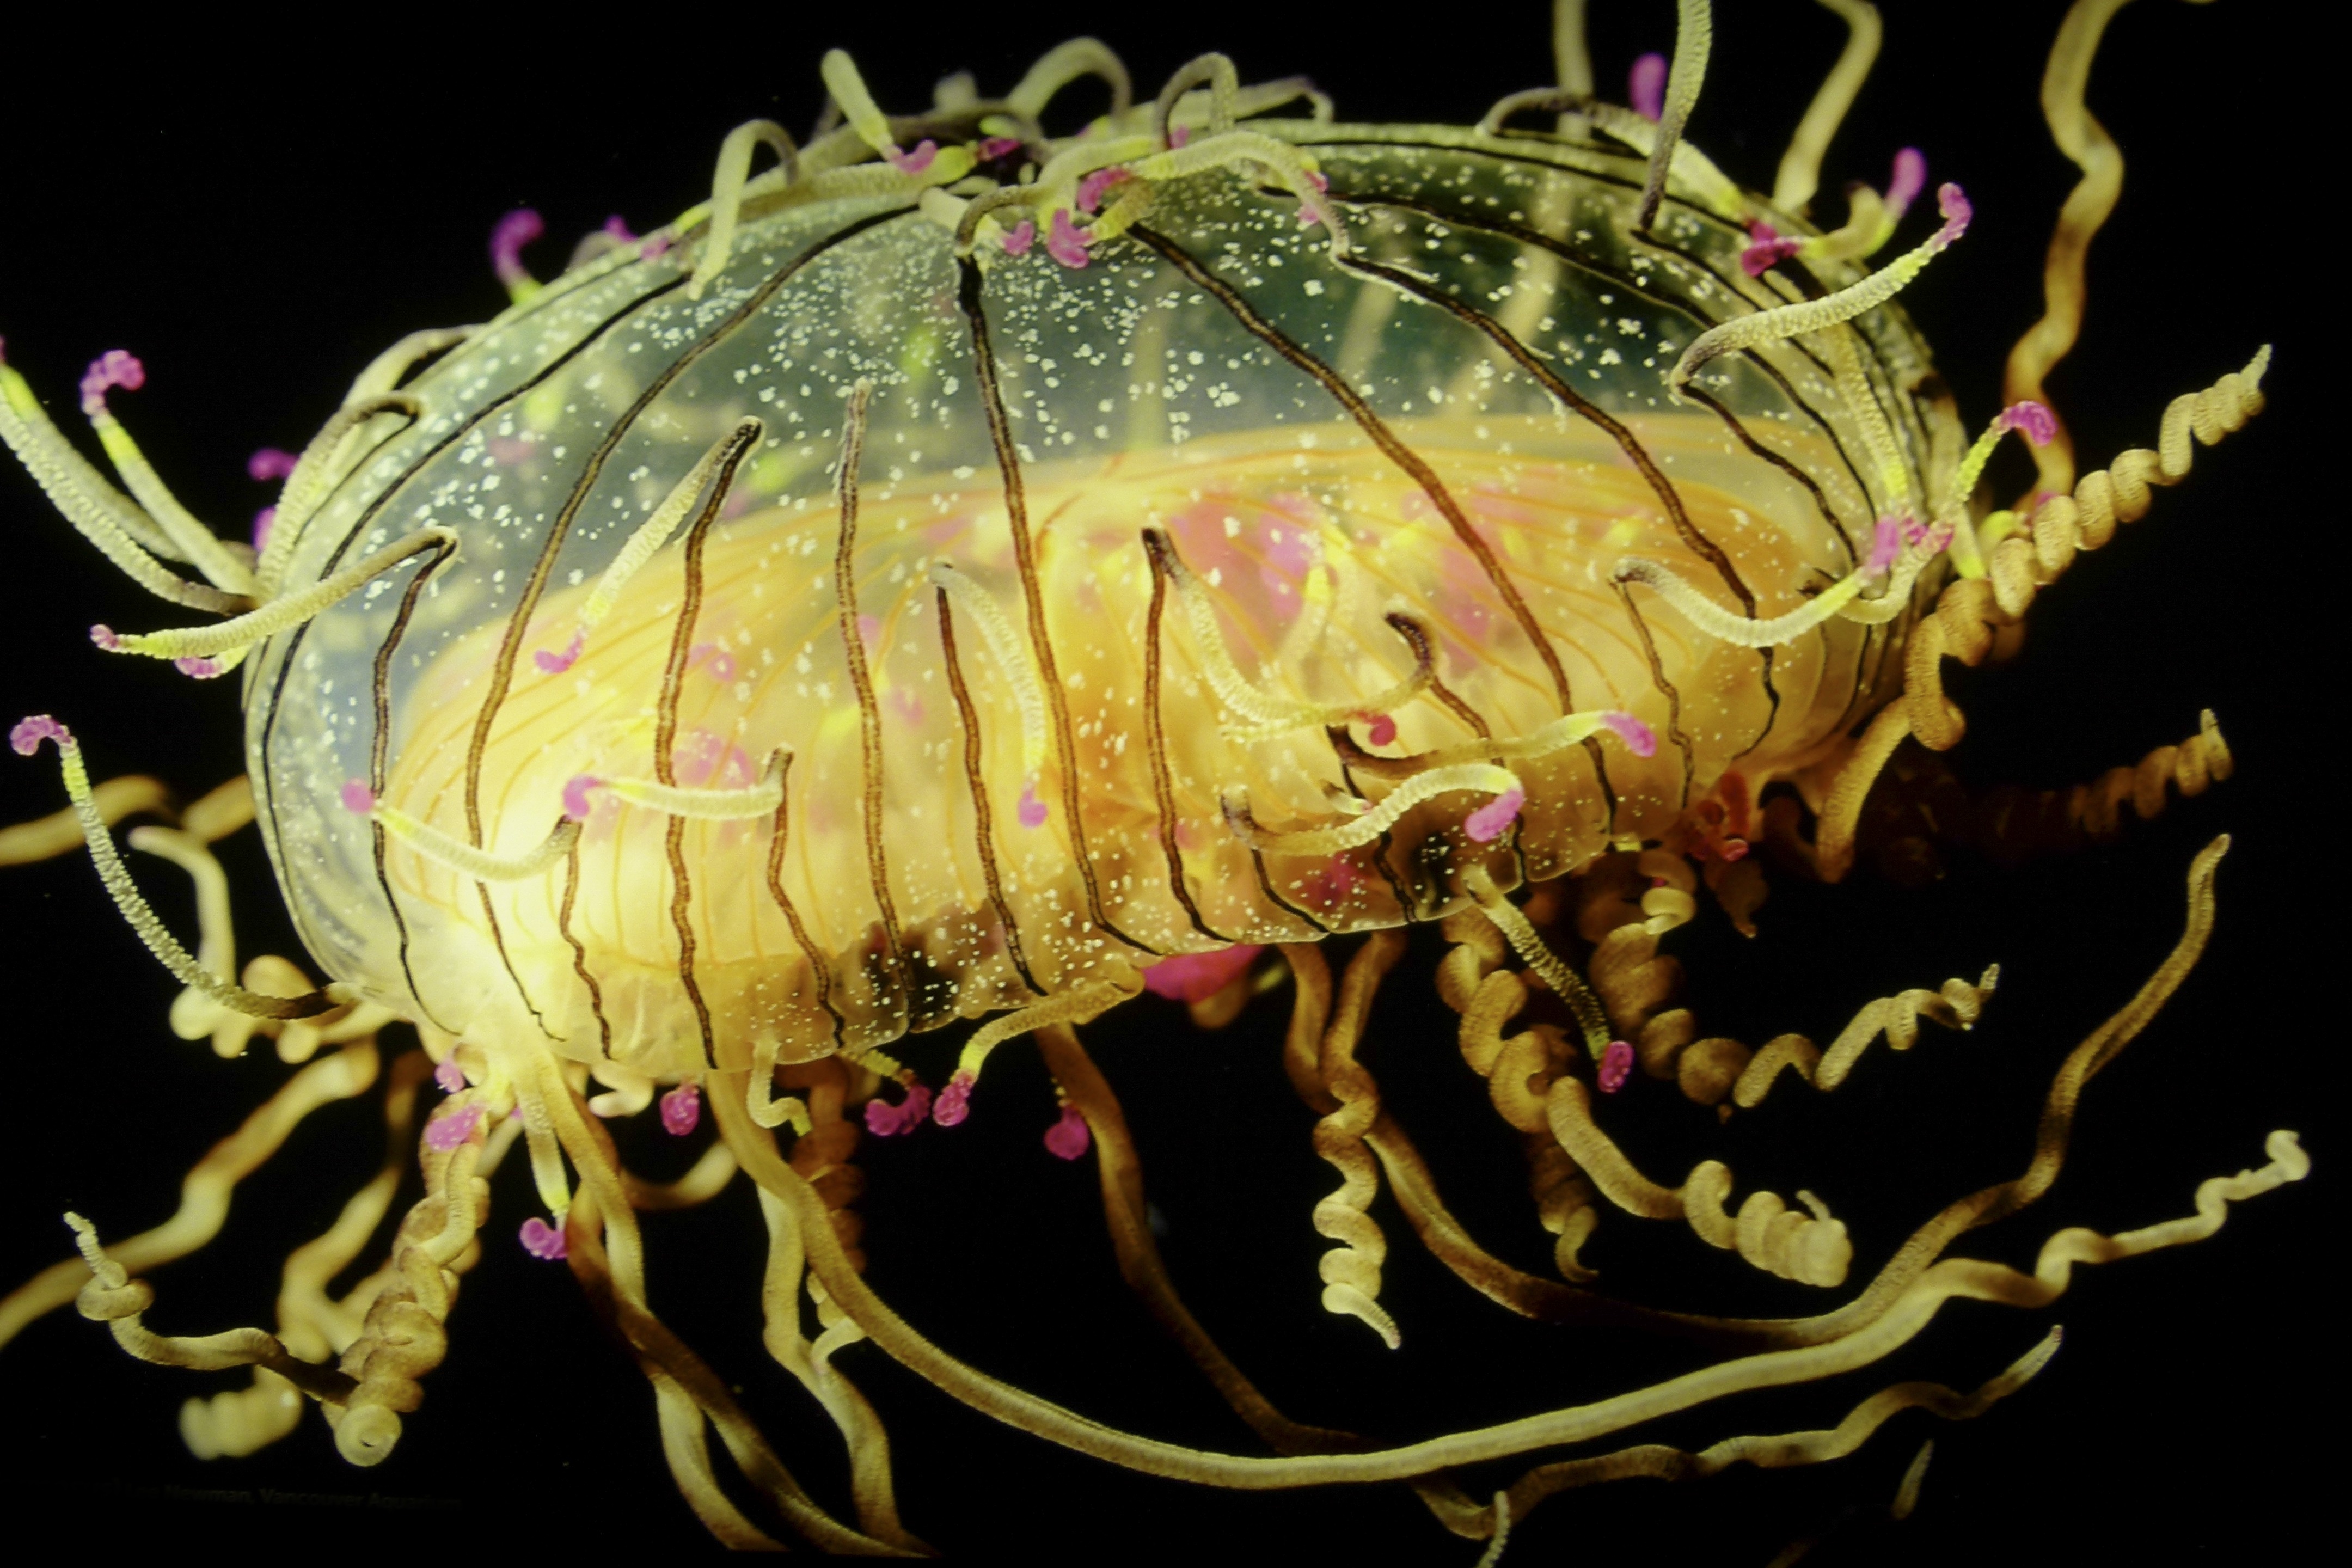
water, underwater, insect, biology, jellyfish, fauna, sea animal, invertebrate, close up, sea life, ocean life, beautiful, luminous, macro photography, organism, marine biology